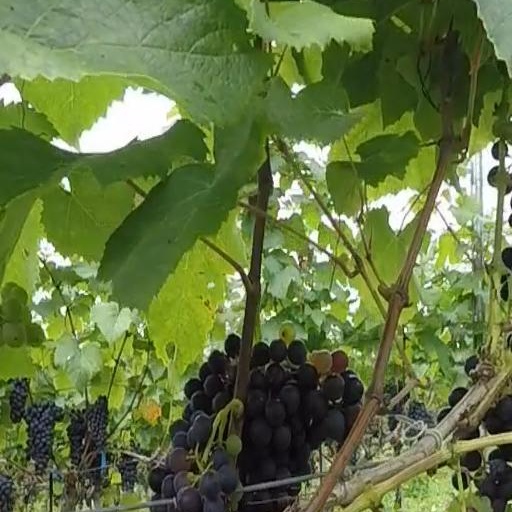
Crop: grape